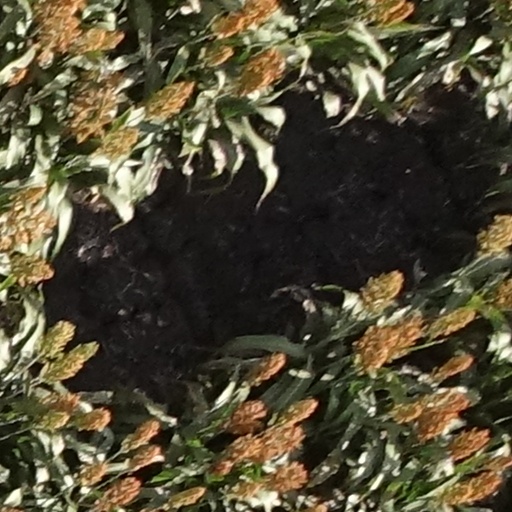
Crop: sorghum